Mary Osburn Adkinson

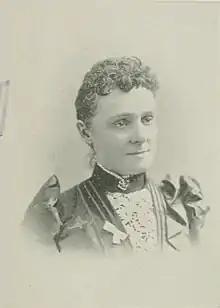
"A Woman of the Century"

Mary Osburn Adkinson (July 28, 1843 – 1918) was an American social reformer active in the temperance movement. She took a leading part in the organization of the Woman's Foreign Missionary Society of the Methodist Episcopal Church in Madison, Wisconsin, serving four times as its elected president. In Louisiana, she held the position of superintendent of the Woman's Christian Temperance Union (WCTU) and matron in the New Orleans University.